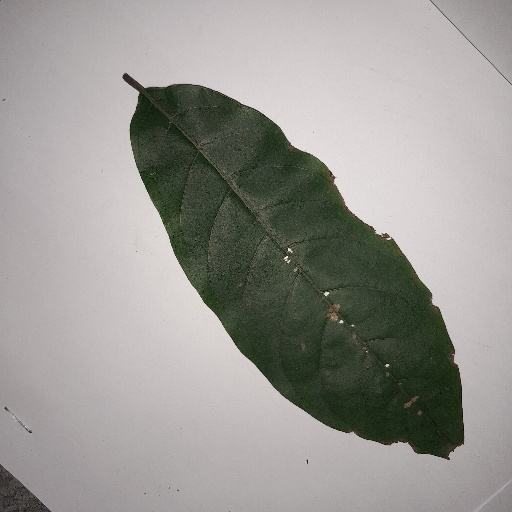
Species: HariTaki
Leaf condition: Bacterial Spot